Grey's Anatomy season 1

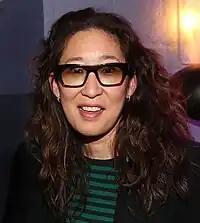
Sandra Oh received her first out of five consecutive Primetime Emmy Award nominations, for her performance during the season

The first season of "Grey's" received positive reviews from critics. In regard to the first season, "New York Daily News" named "Grey's Anatomy" a "winner", whereas "Newsday" expressed a positive opinion by stating "You simply can't stop watching!" Walter Chaw from "Film Freak Central" said the show was "so odious, so repugnant, that it's impossible not to have predicted its newly-minted role as the most popular program in the land." "The Washington Post"'s Tom Shales was critical of the early series, finding it reminiscent of "ER" and commenting that: "The show is much more a matter of commercial calculation than an honest attempt to try something fresh and different." He called Rhimes' script for the pilot episode "nothing but a casserole made of equal parts ham-and-corn", writing that overall: "It's a 'new' show only in the sense that Dr. Frankenstein's monster was a new man." Kate Aurthur for "The New York Times" deemed the show a hybrid of "Ally McBeal", "Sex and the City" and "ER", writing of the news that it had become the highest-rated midseason drama in 12 years that: "When you parse its ratings, "Grey's Anatomy" underscores one of the real lessons of the current season - men will watch shows with a female lead. That goes against conventional wisdom, which dictates that it's easier to get women to watch shows aimed at men." "Review Stream" gave positive reviews regarding the pilot episode, "A Hard Day's Night", due to the undeniable chemistry between Ellen Pompeo and Patrick Dempsey from the series' first scene. Regarding Miranda Bailey's appearance in the pilot, "ReviewStream.com" stated "She's such a small woman but wait until she speaks." HomeTheaterInfo.com, however, had a mixed perspectives on the pilot, noting that the storylines were similar to fellow ABC series "Desperate Housewives", but also "brilliantly written, extremely well-acted and directed to near perfection." "IGN" gave a positive review stating, "The show isn't derivative, and actually maintains a tenuous edge over its predecessor, the characters resemble real people - who are fragile, and yes, fallible." and added, "this facile description does little justice to the show's tightly-wound plotting, character subtleties, or masterful acting, it speaks to the intangible nature of what differentiates the wheat from the chaff, so to speak, in network television."